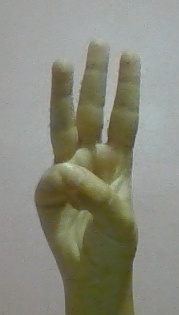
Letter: thaa